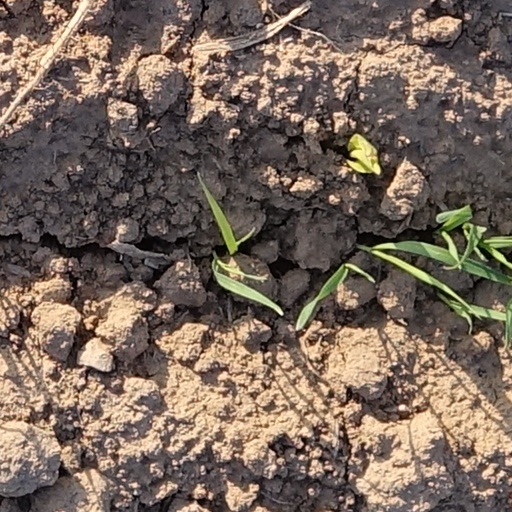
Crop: wheat